Talbot Mundy

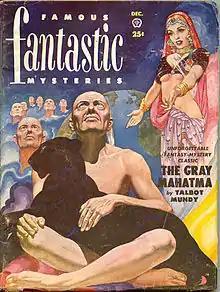
Mundy's "The Gray Mahatma", also published as "Caves of Terror", was reprinted in the December 1951 issue of "Famous Fantastic Mysteries"

It was also on Staten Island that he began drawing upon his experiences of Palestine for a series of novelettes set in the region that featured a new protagonist, James Schuyler Grim, or "Jimgrim". As created by Mundy, Jimgrim was an American who had been recruited by the British intelligence services because of his in-depth knowledge of Arab life. Mundy claimed that Jimgrim was based on a real individual, whose identity he refused to reveal, while later biographer Brian Taves has suggested that the character was heavily influenced by T. E. Lawrence. The first of these Jimgrim stories, "The Adventure of El-Kerak", appeared in "Adventure" in November 1921; the second, "Under the Dome of the Rock", appeared in December, while the third, "The 'Iblis' at Ludd", appeared in January 1922. In August 1922, Mundy published "A Secret Society", in which he took Jimgrim out of Palestine and sent him to Egypt. This series of novelettes promoted the cause of Arab independence from British imperialism and presented an idealised image of the prominent Arab leader Faisal I of Iraq. These early Jimgrim stories were an immediate success for "Adventure", however Bobbs-Merrill were nevertheless not keen on them and urged Mundy to write something else. The company had repeatedly lent money to Mundy, who was now heavily in debt to them.